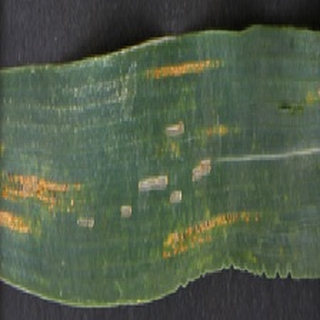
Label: wheat_yellow_rust